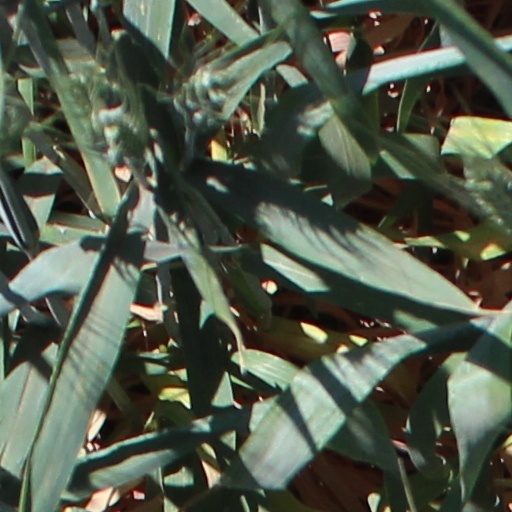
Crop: wheat